Martyn Dunne

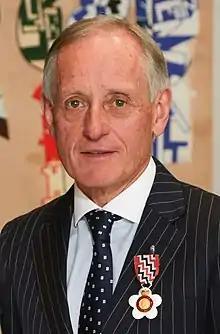
Dunne in 2019

Martyn John Dunne, (born 16 January 1950) is a retired New Zealand Army officer, a diplomat and senior public servant. He was the chief executive of the Ministry for Primary Industries. From 2011 until 2013 he was New Zealand High Commissioner to Australia based in Canberra. He was Comptroller of Customs and Chief Executive of the New Zealand Customs Service (2004–2011) after a career as soldier in the New Zealand Army from 1970 ending his military career in 2004 as Commander Joint Forces New Zealand with the rank of major general. In September 1999, Dunne led the New Zealand Force East Timor during New Zealand's largest deployment since World War II, and as the Senior National Officer and, with the rank of brigadier, commanded the Dili Command, an operational formation in the International Force East Timor, until 2000.